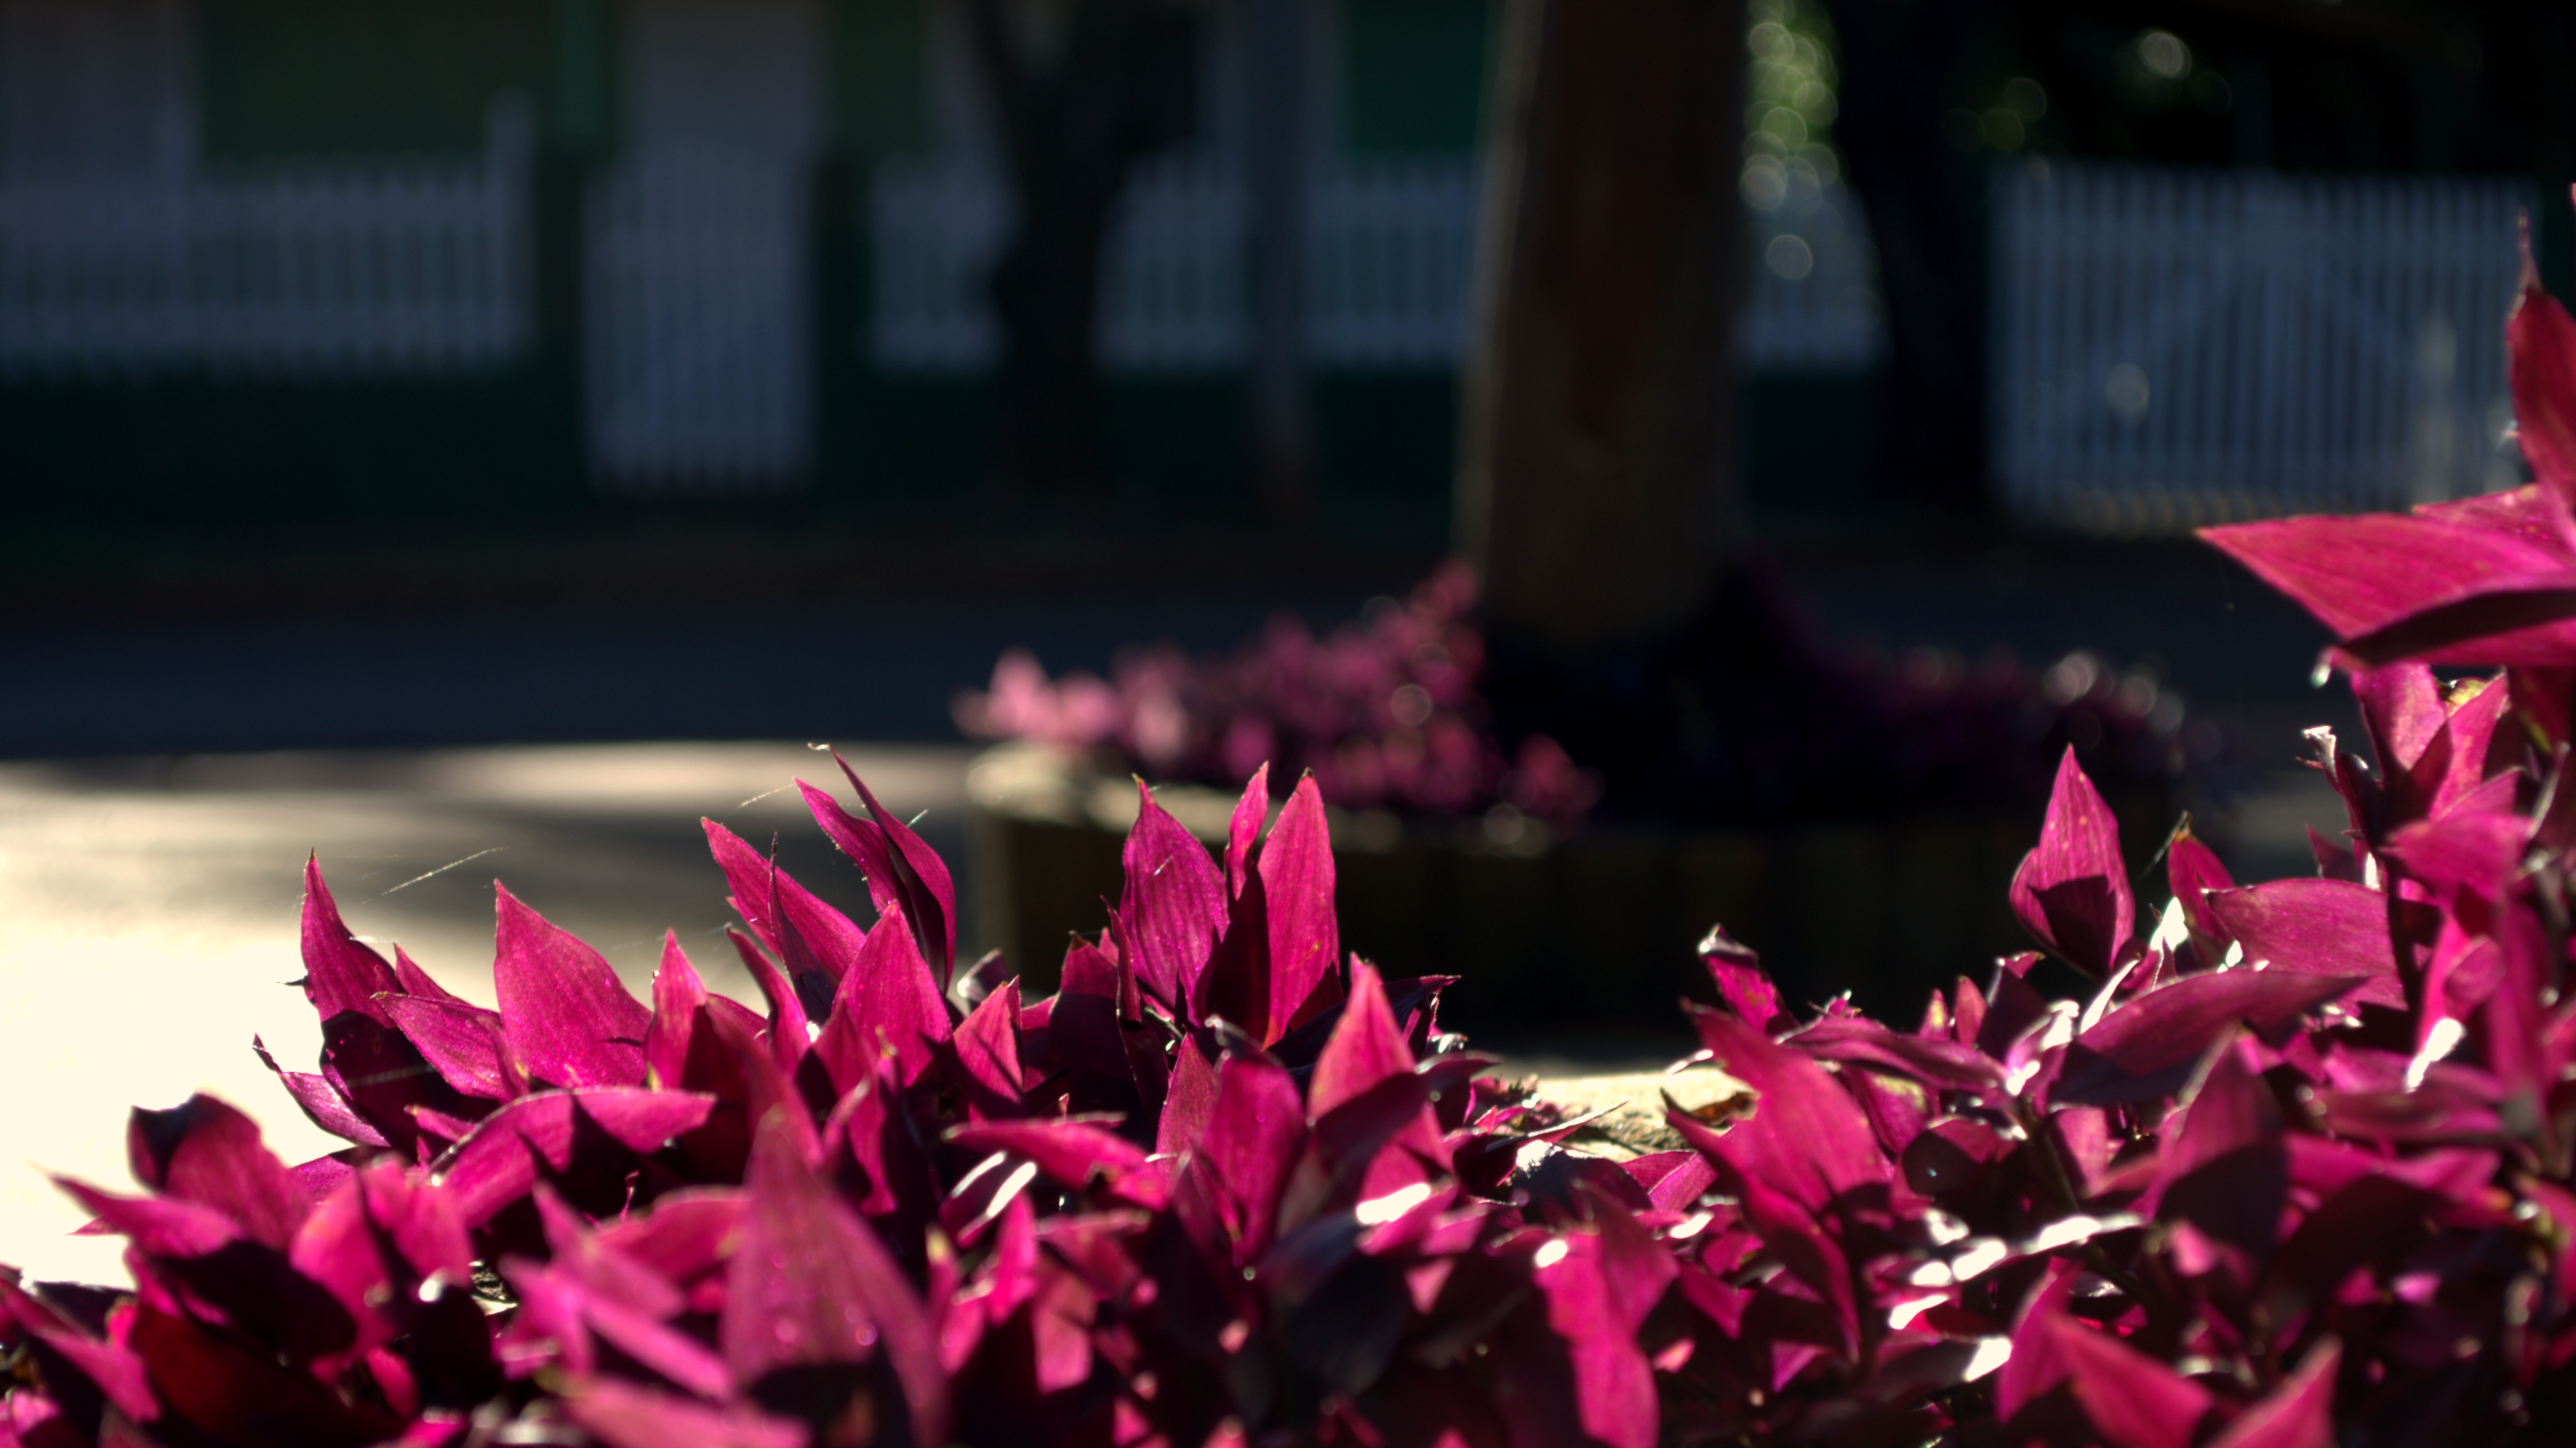
plant, night, leaf, flower, petal, spring, red, color, season